Samuel Nemessányi

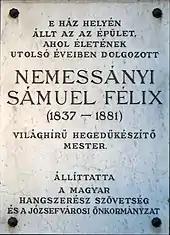

Sámuel Nemessányi (12 January 1837, in Verbicz-Hušták, Liptószentmiklós, Liptó County – 5 March 1881, Budapest) was a Hungarian luthier, a maker of stringed instruments, such as: violins, violas, and cellos. Nemessányi is considered the most talented and important maker in the Hungarian violin-making school. During his lifetime, he was already acknowledged as the most outstanding craftsmen of stringed instruments in all of Hungary and his instruments are of great importance to Hungarians. His life and work strikingly parallel that of Italian luthier Giuseppe Guarneri del Gesù.